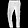
Label: Trouser